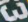
Number: 3